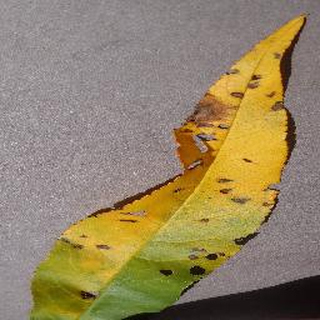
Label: peach_bacterial_spot